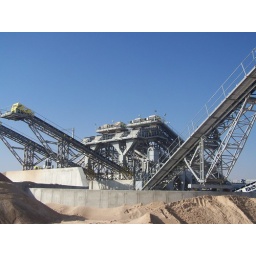
1200 ton per hour sand washing plant in Doha, Qatar supplied by CDE Ireland